Berkeley Guise

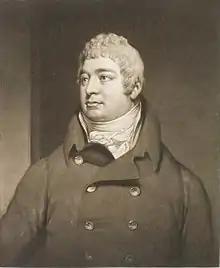
Sir Berkeley Guise, 2nd Baronet

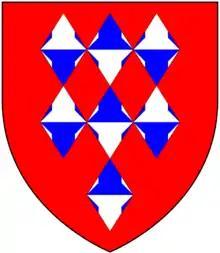
Arms of Guise: "Gules, seven lozenges conjoined vairé three, three and one"

Sir Berkeley William Guise, 2nd Baronet (14 July 1775 – 23 July 1834) of Highnam Court in the parish of Churcham, Gloucestershire, was a British landowner and Whig Member of Parliament.